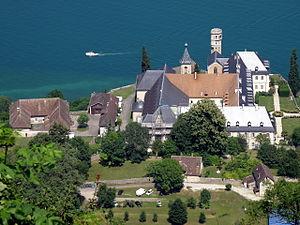
Saint-Pierre-de-Curtille, comm. du département de la Savoie (région Rhône-Alpes, France), sur la rive occidentale du lac du Bourget. Abbaye Notre-Dame-d’Hautecombe, telle qu’on l’aperçoit depuis la départementale 914. Nous regardons vers l’est.